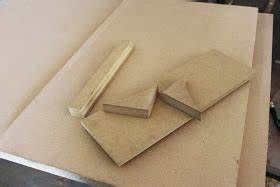
Waste category: paper